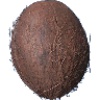
Label: cocos